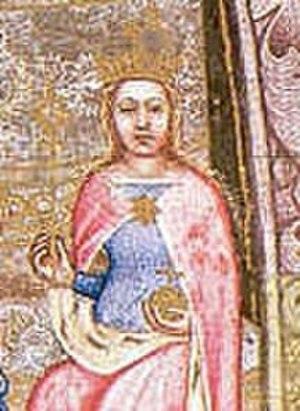
Sophie de Bavière, épouse de Wenceslas IV de Bohême, détail d'une miniature de la Bible de Wenceslas Čeština: Žofie Bavorská
Sophie de Bavière est une reine consort de Bohême et de Germanie ainsi qu'une duchesse consort de Luxembourg par son mariage avec Venceslas Iᵉʳ. Elle est brièvement régente en Bohême après la mort de son époux.
Cet article donne la liste des conjoints des souverains luxembourgeois.
"Cette liste concerne les conjoints des souverains de Bohême. Toutes ont été des femmes et titrées reines, à l'exception de l'époux du ""roi"" de Bohême Marie-Thérèse d'Autriche, François Iᵉʳ du Saint-Empire. De ce fait, Marie-Thérèse demeure la seule reine régnante de Bohême.